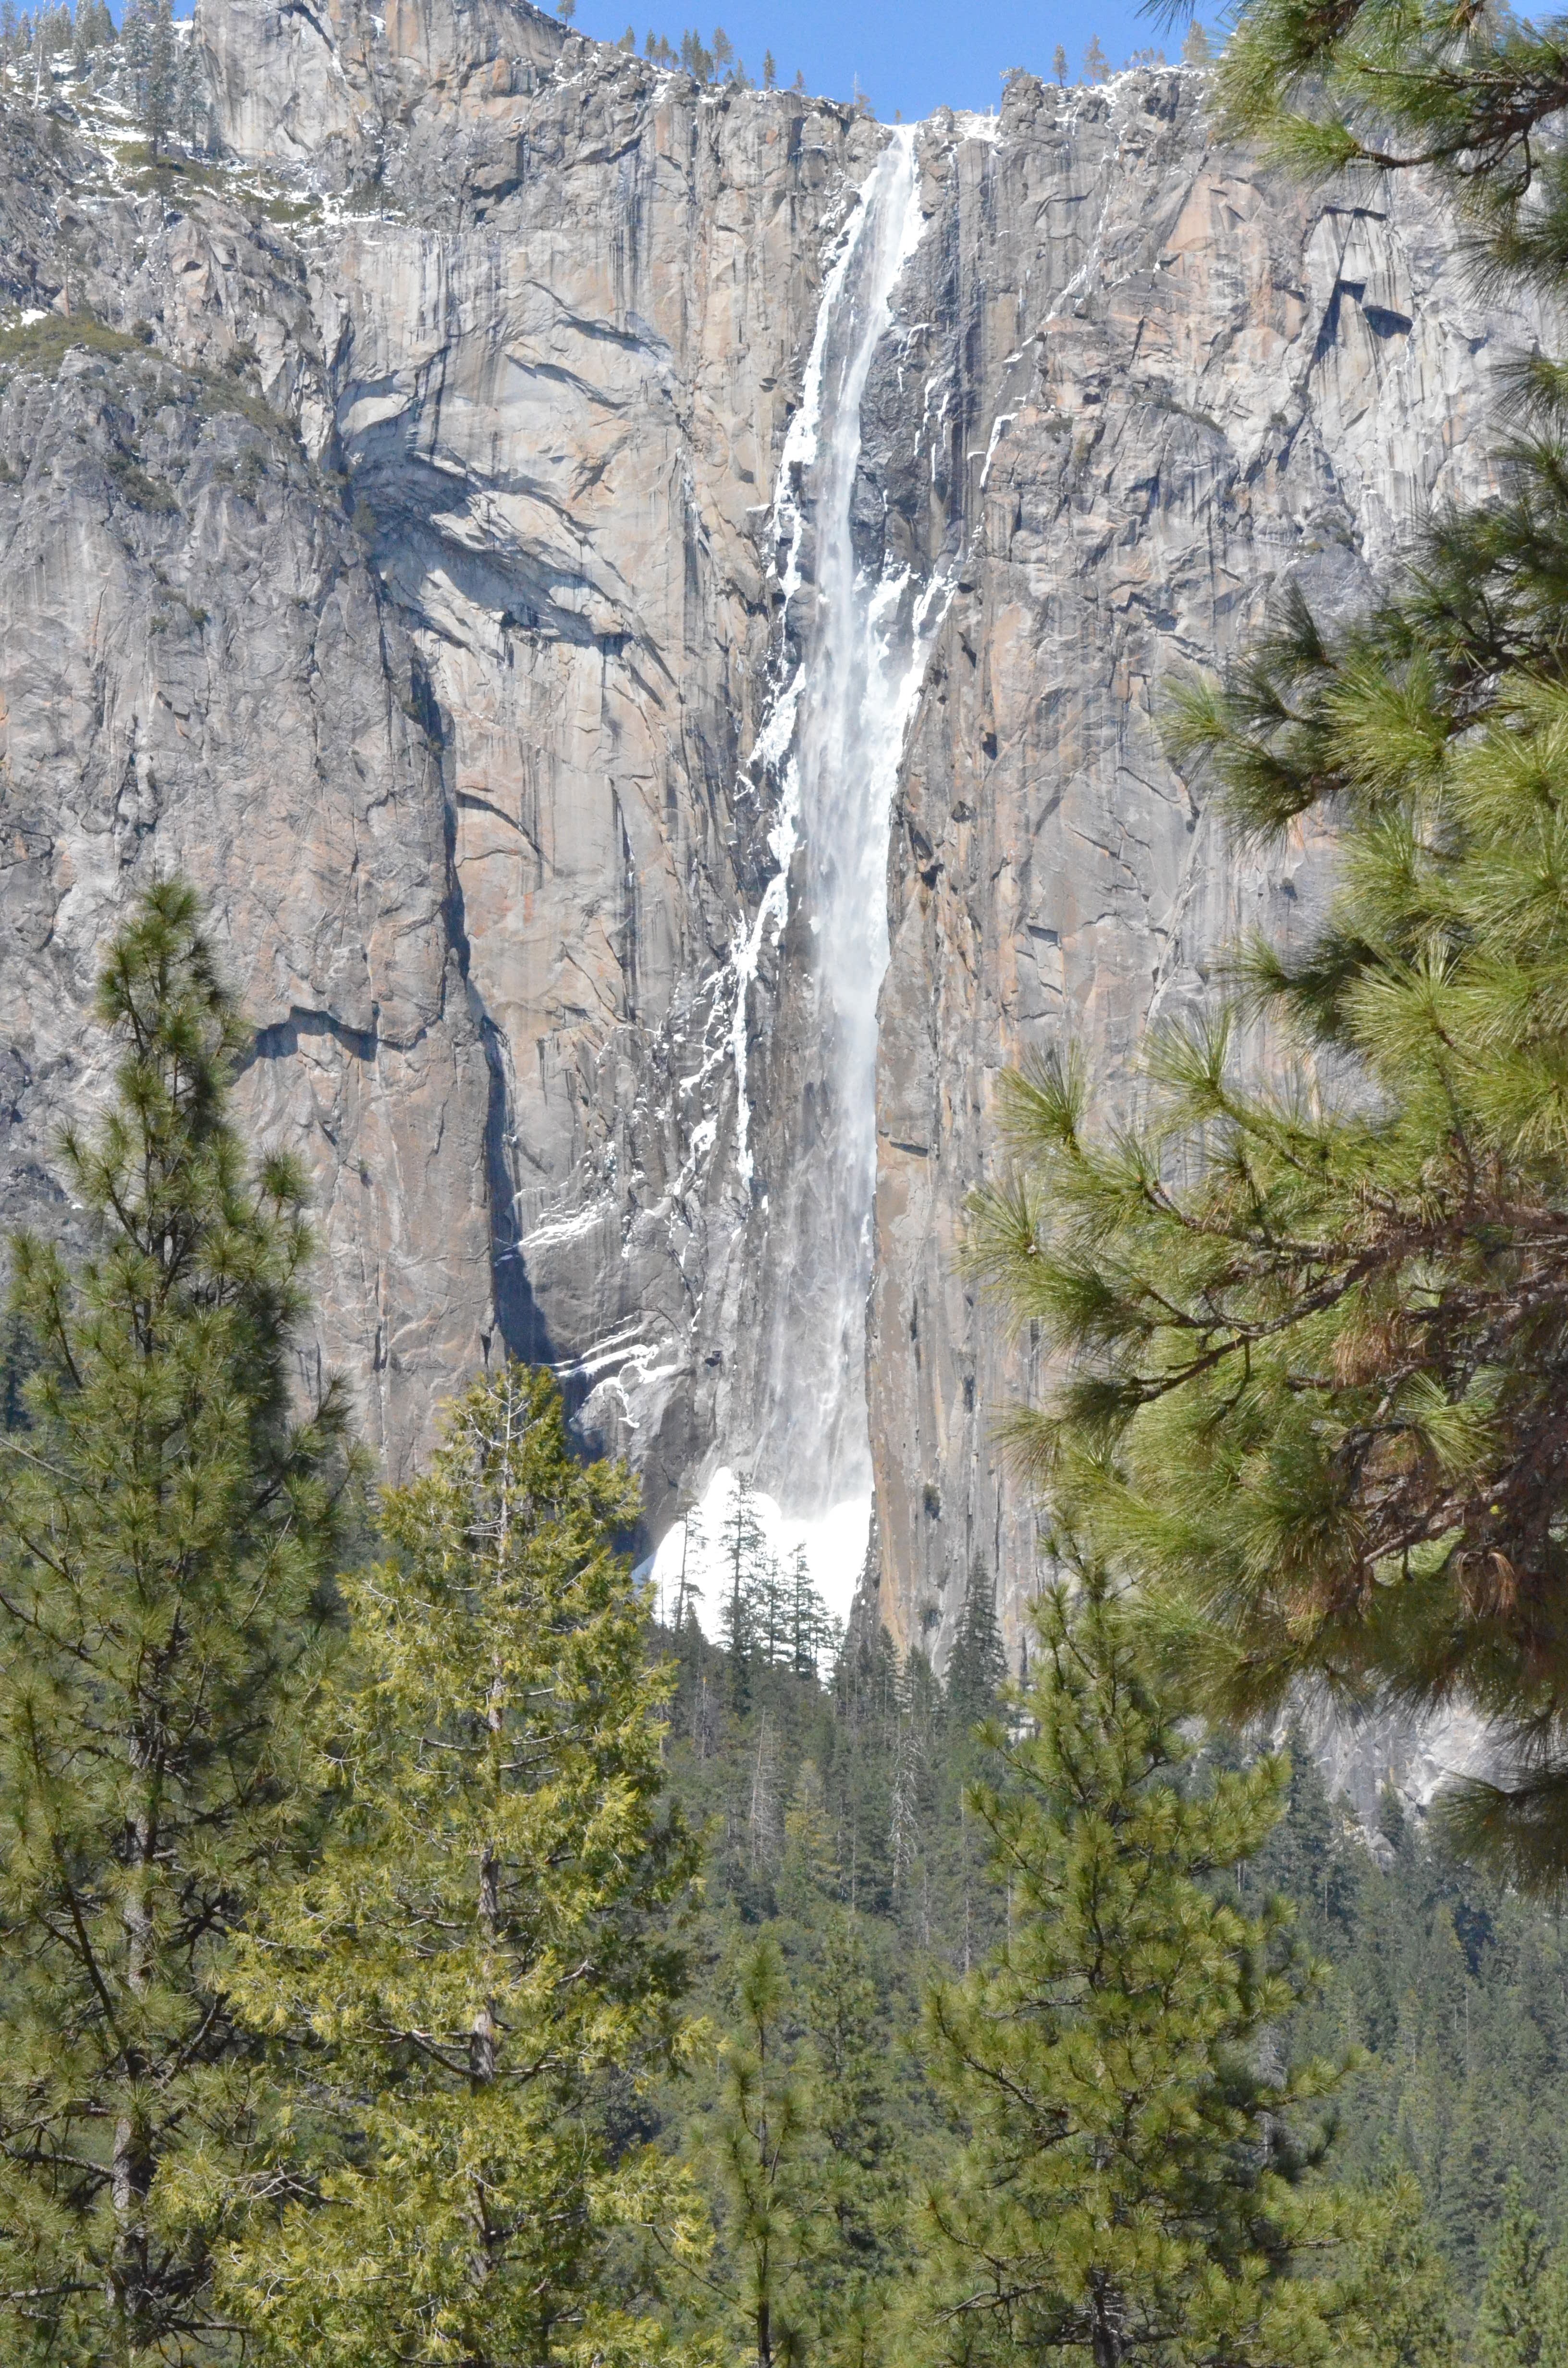
landscape, water, nature, outdoor, waterfall, wilderness, land, summer, yosemite, cliff, wild, environment, scenic, natural, scenery, terrain, body of water, geology, ravine, water feature, geological phenomenon, tall mountain